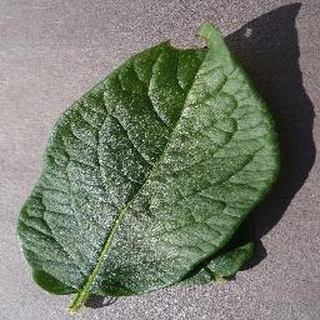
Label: healthy_potato